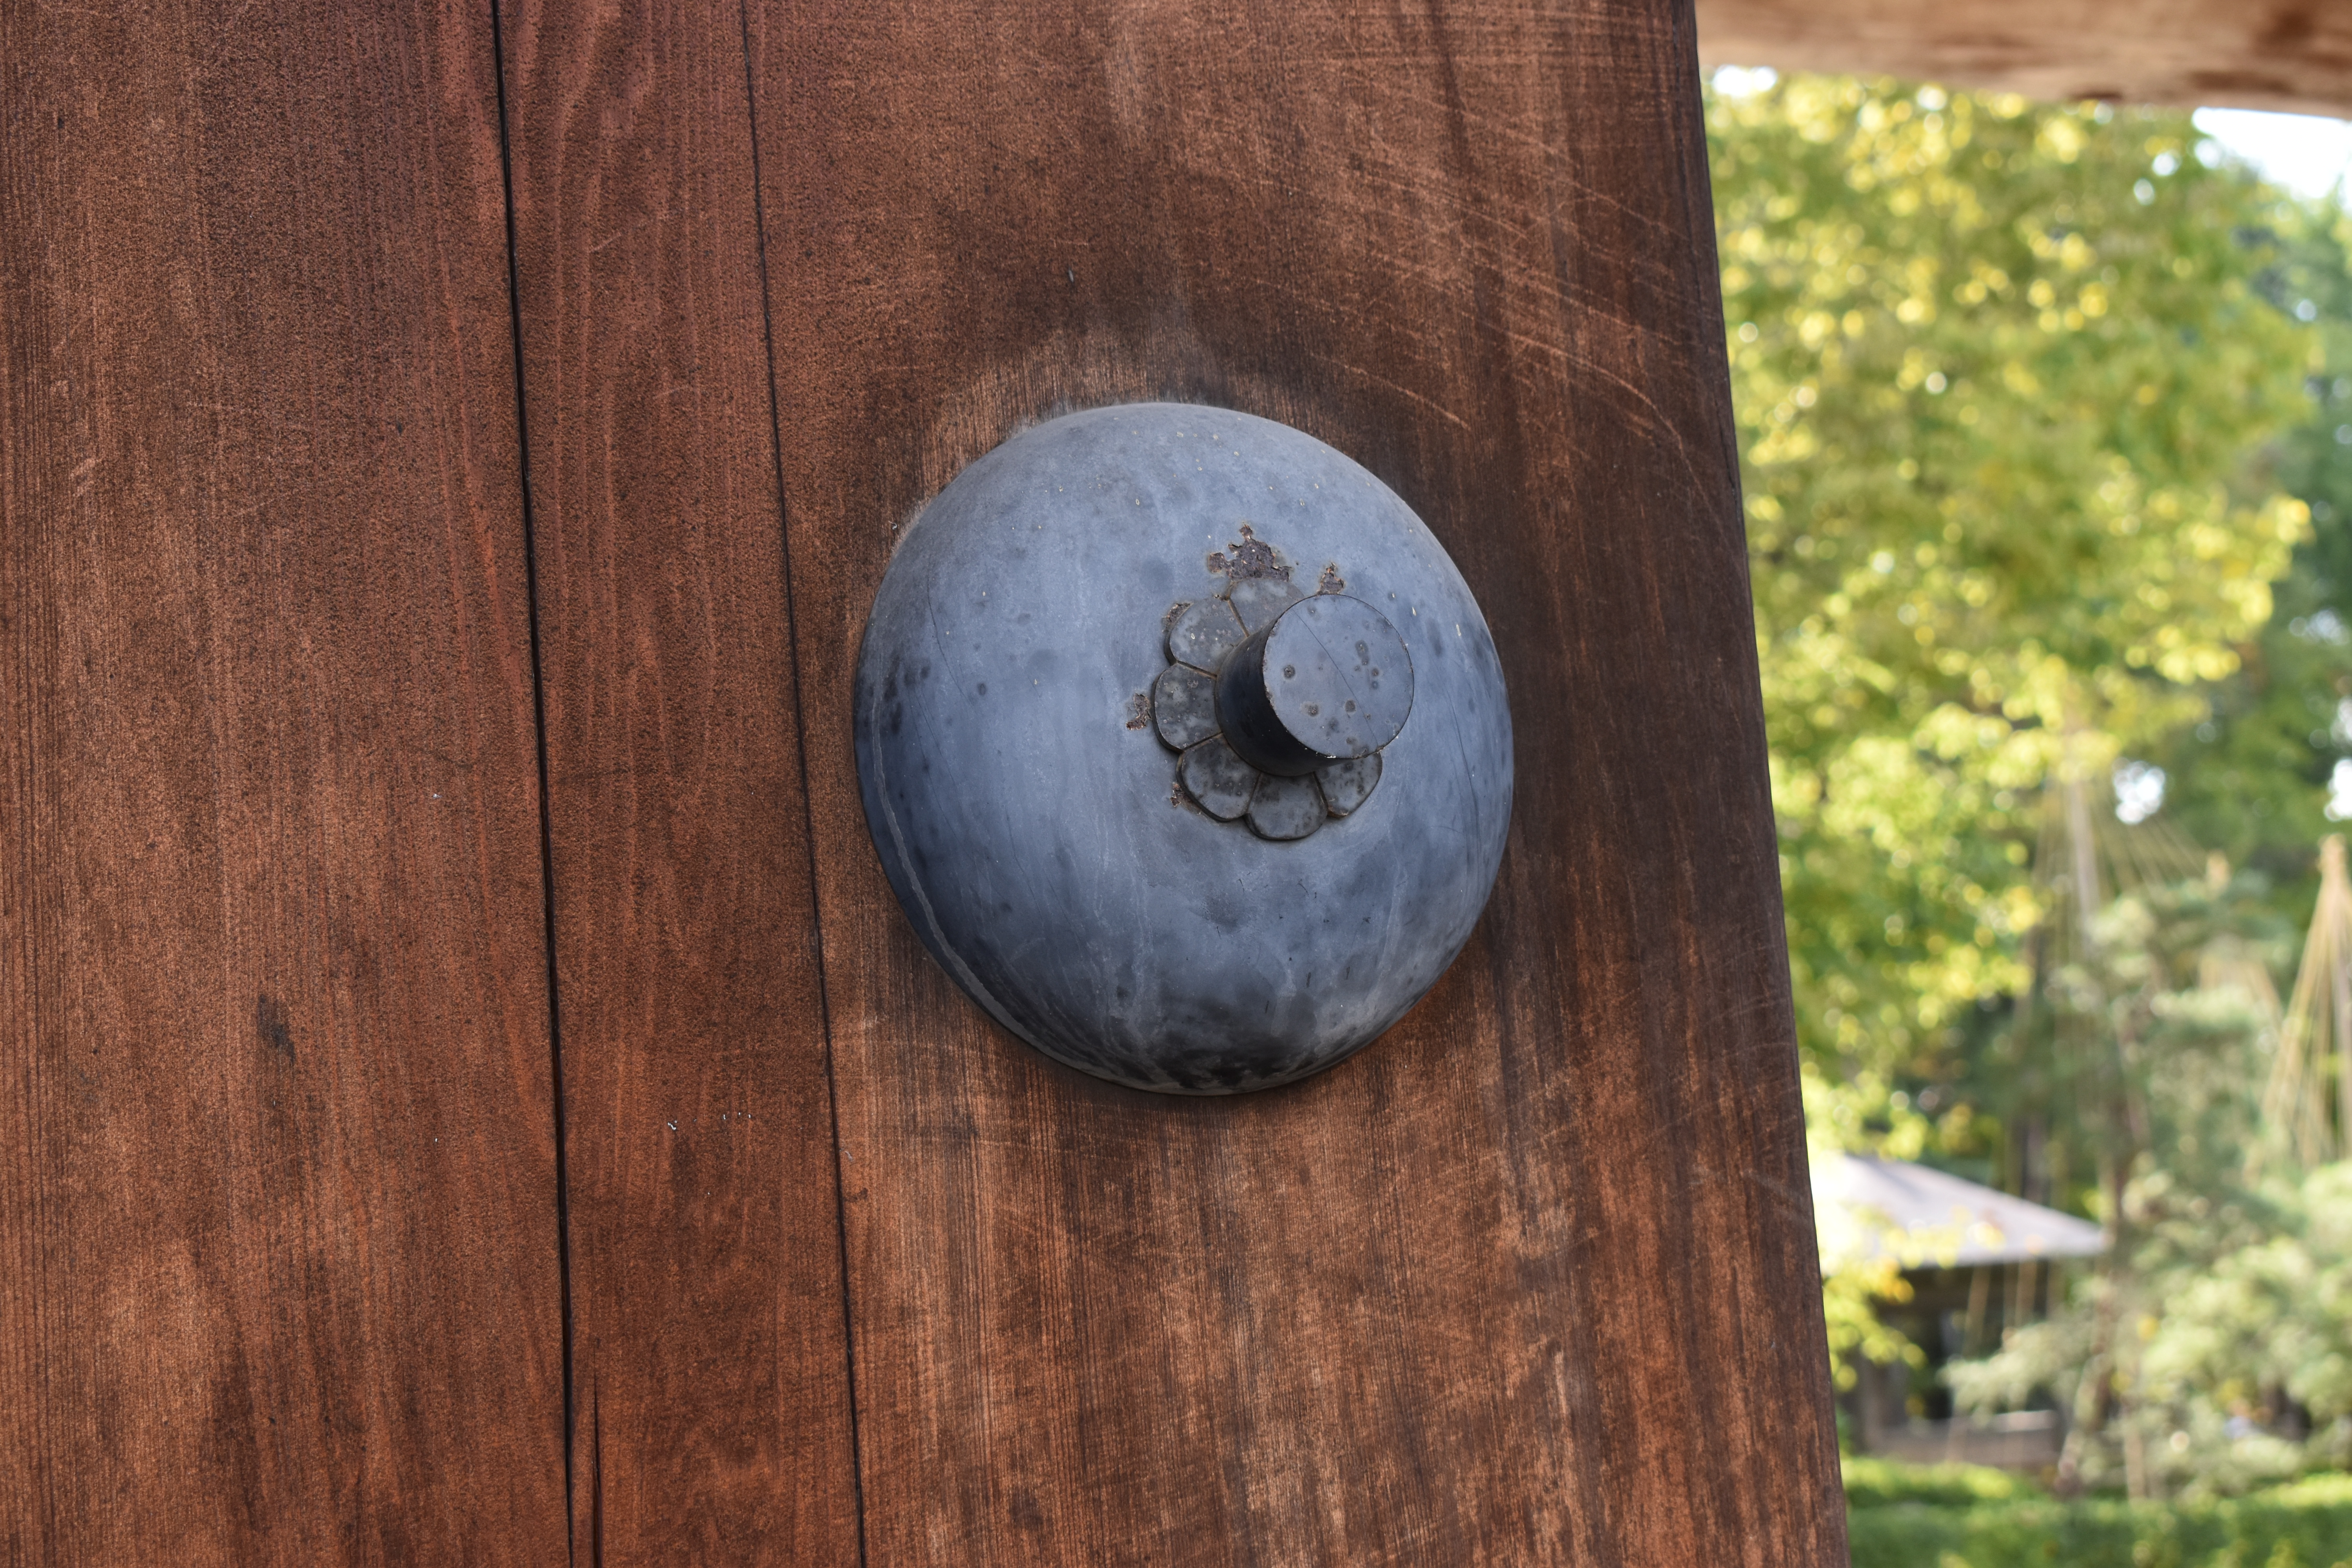
japan, travel, adventure, explore, solo, trip, wood, grass